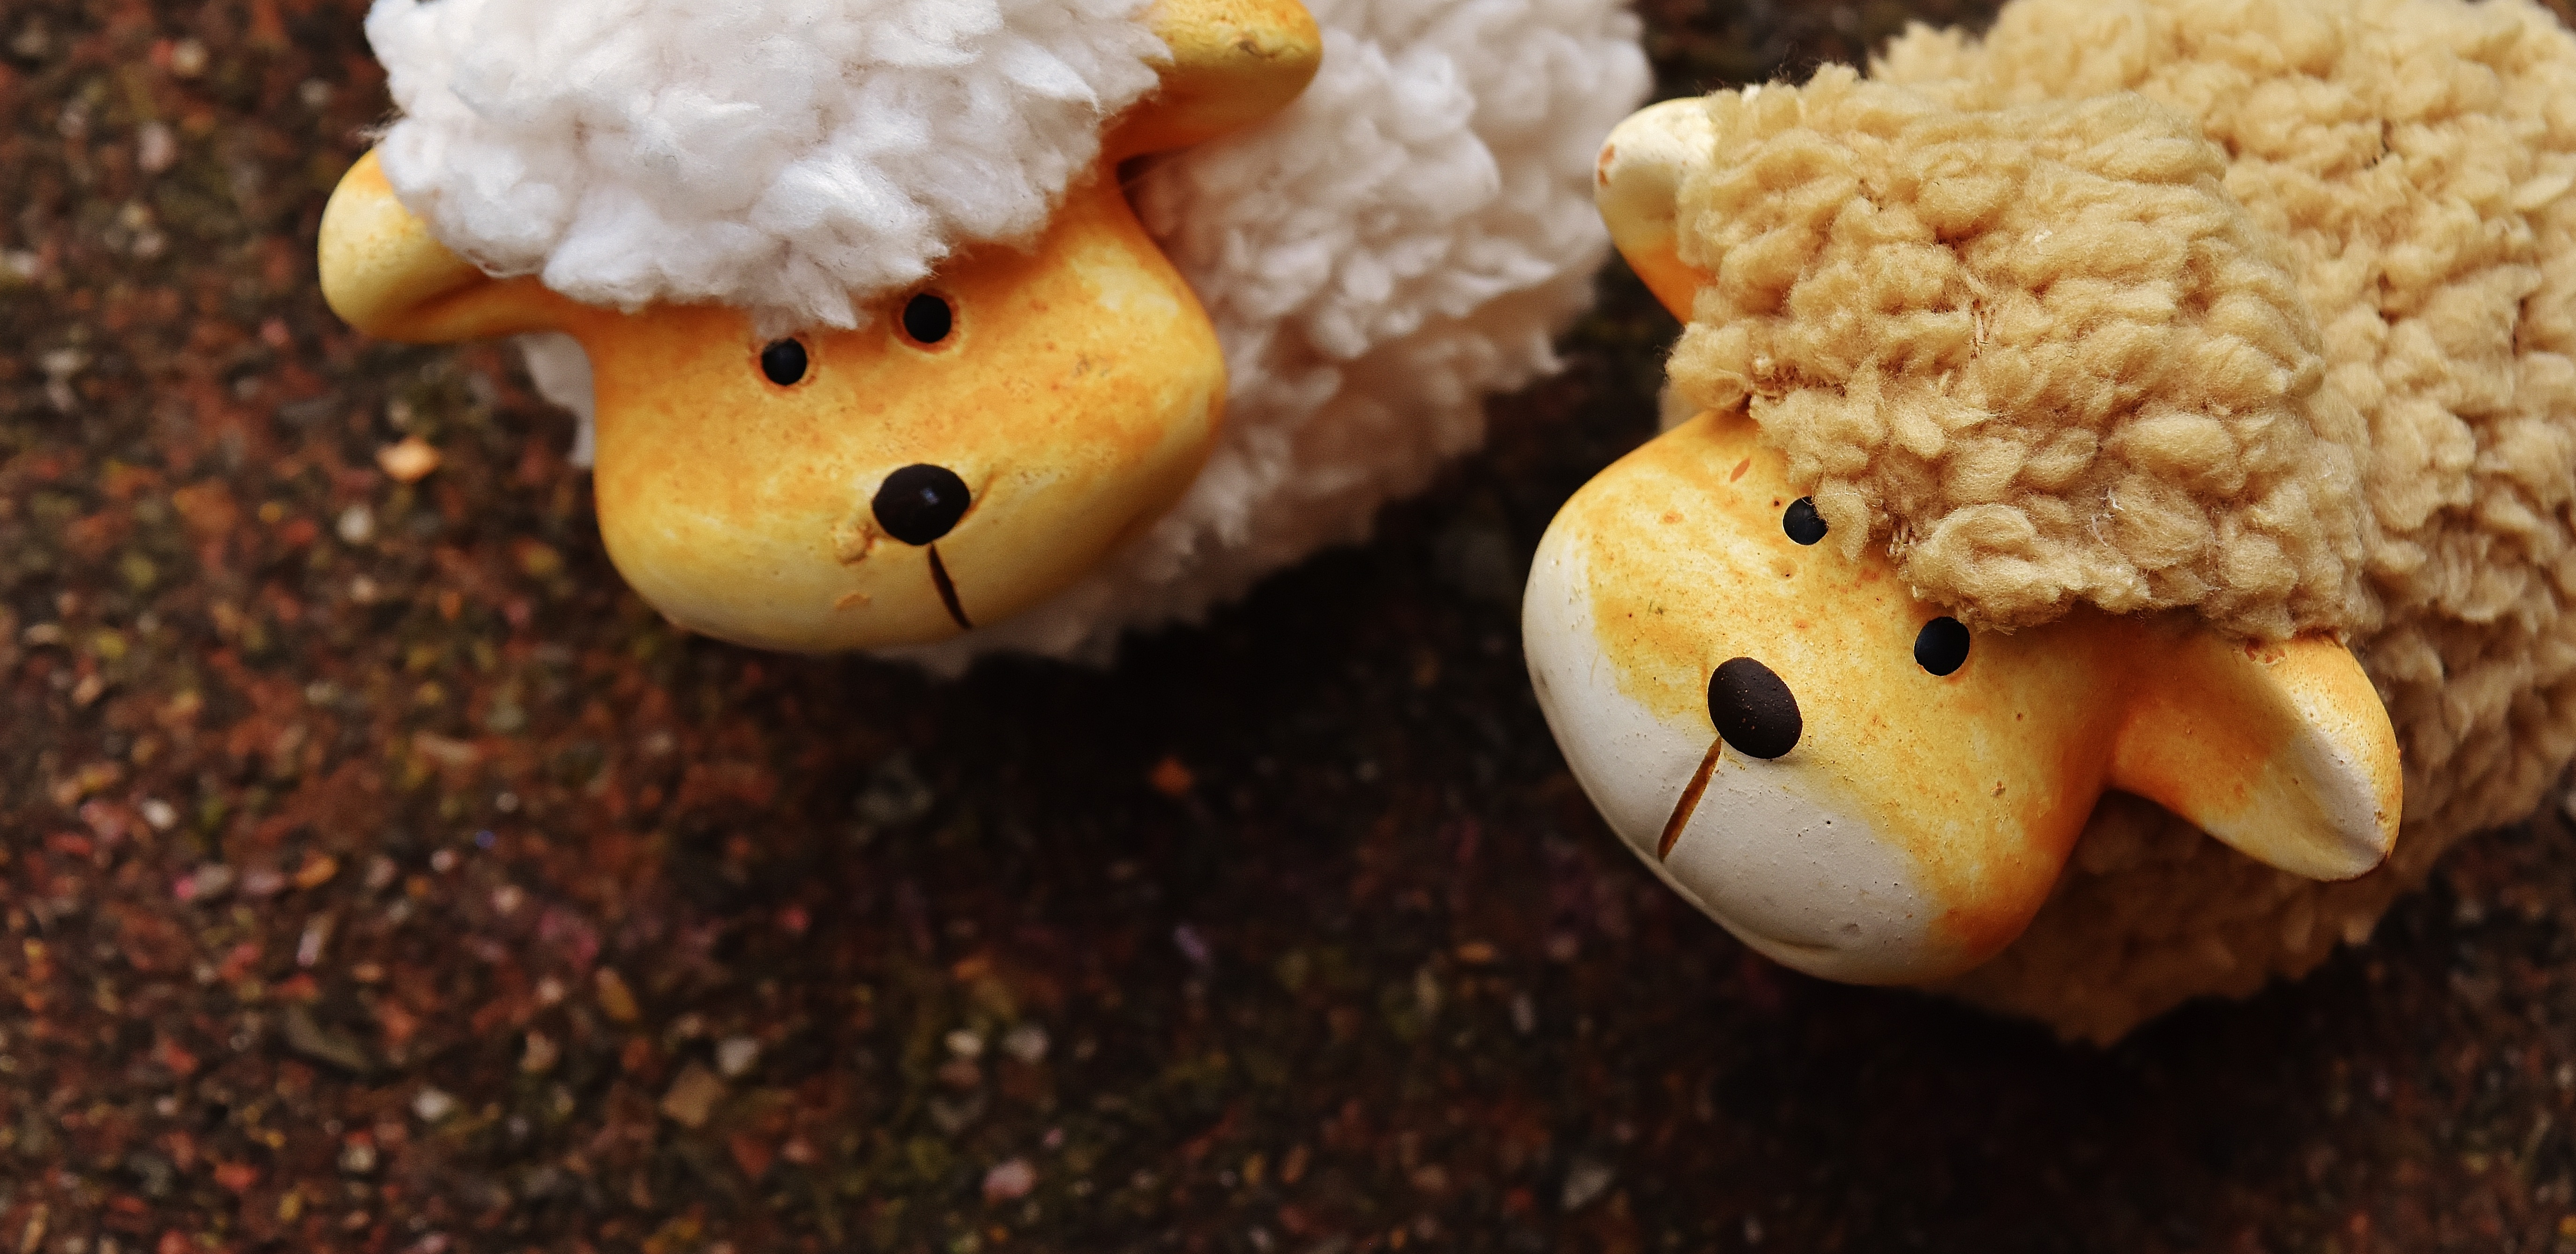
cute, decoration, dish, meal, food, produce, sheep, ceramic, baking, dessert, toy, cuisine, deco, animals, funny, sweetness, baked goods, flavor, snack food, cookies and crackers